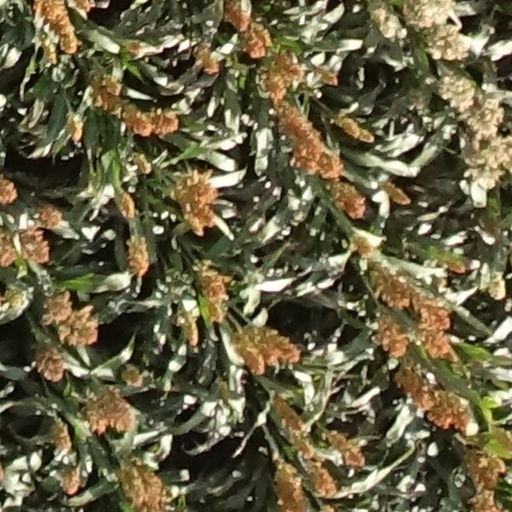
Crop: sorghum